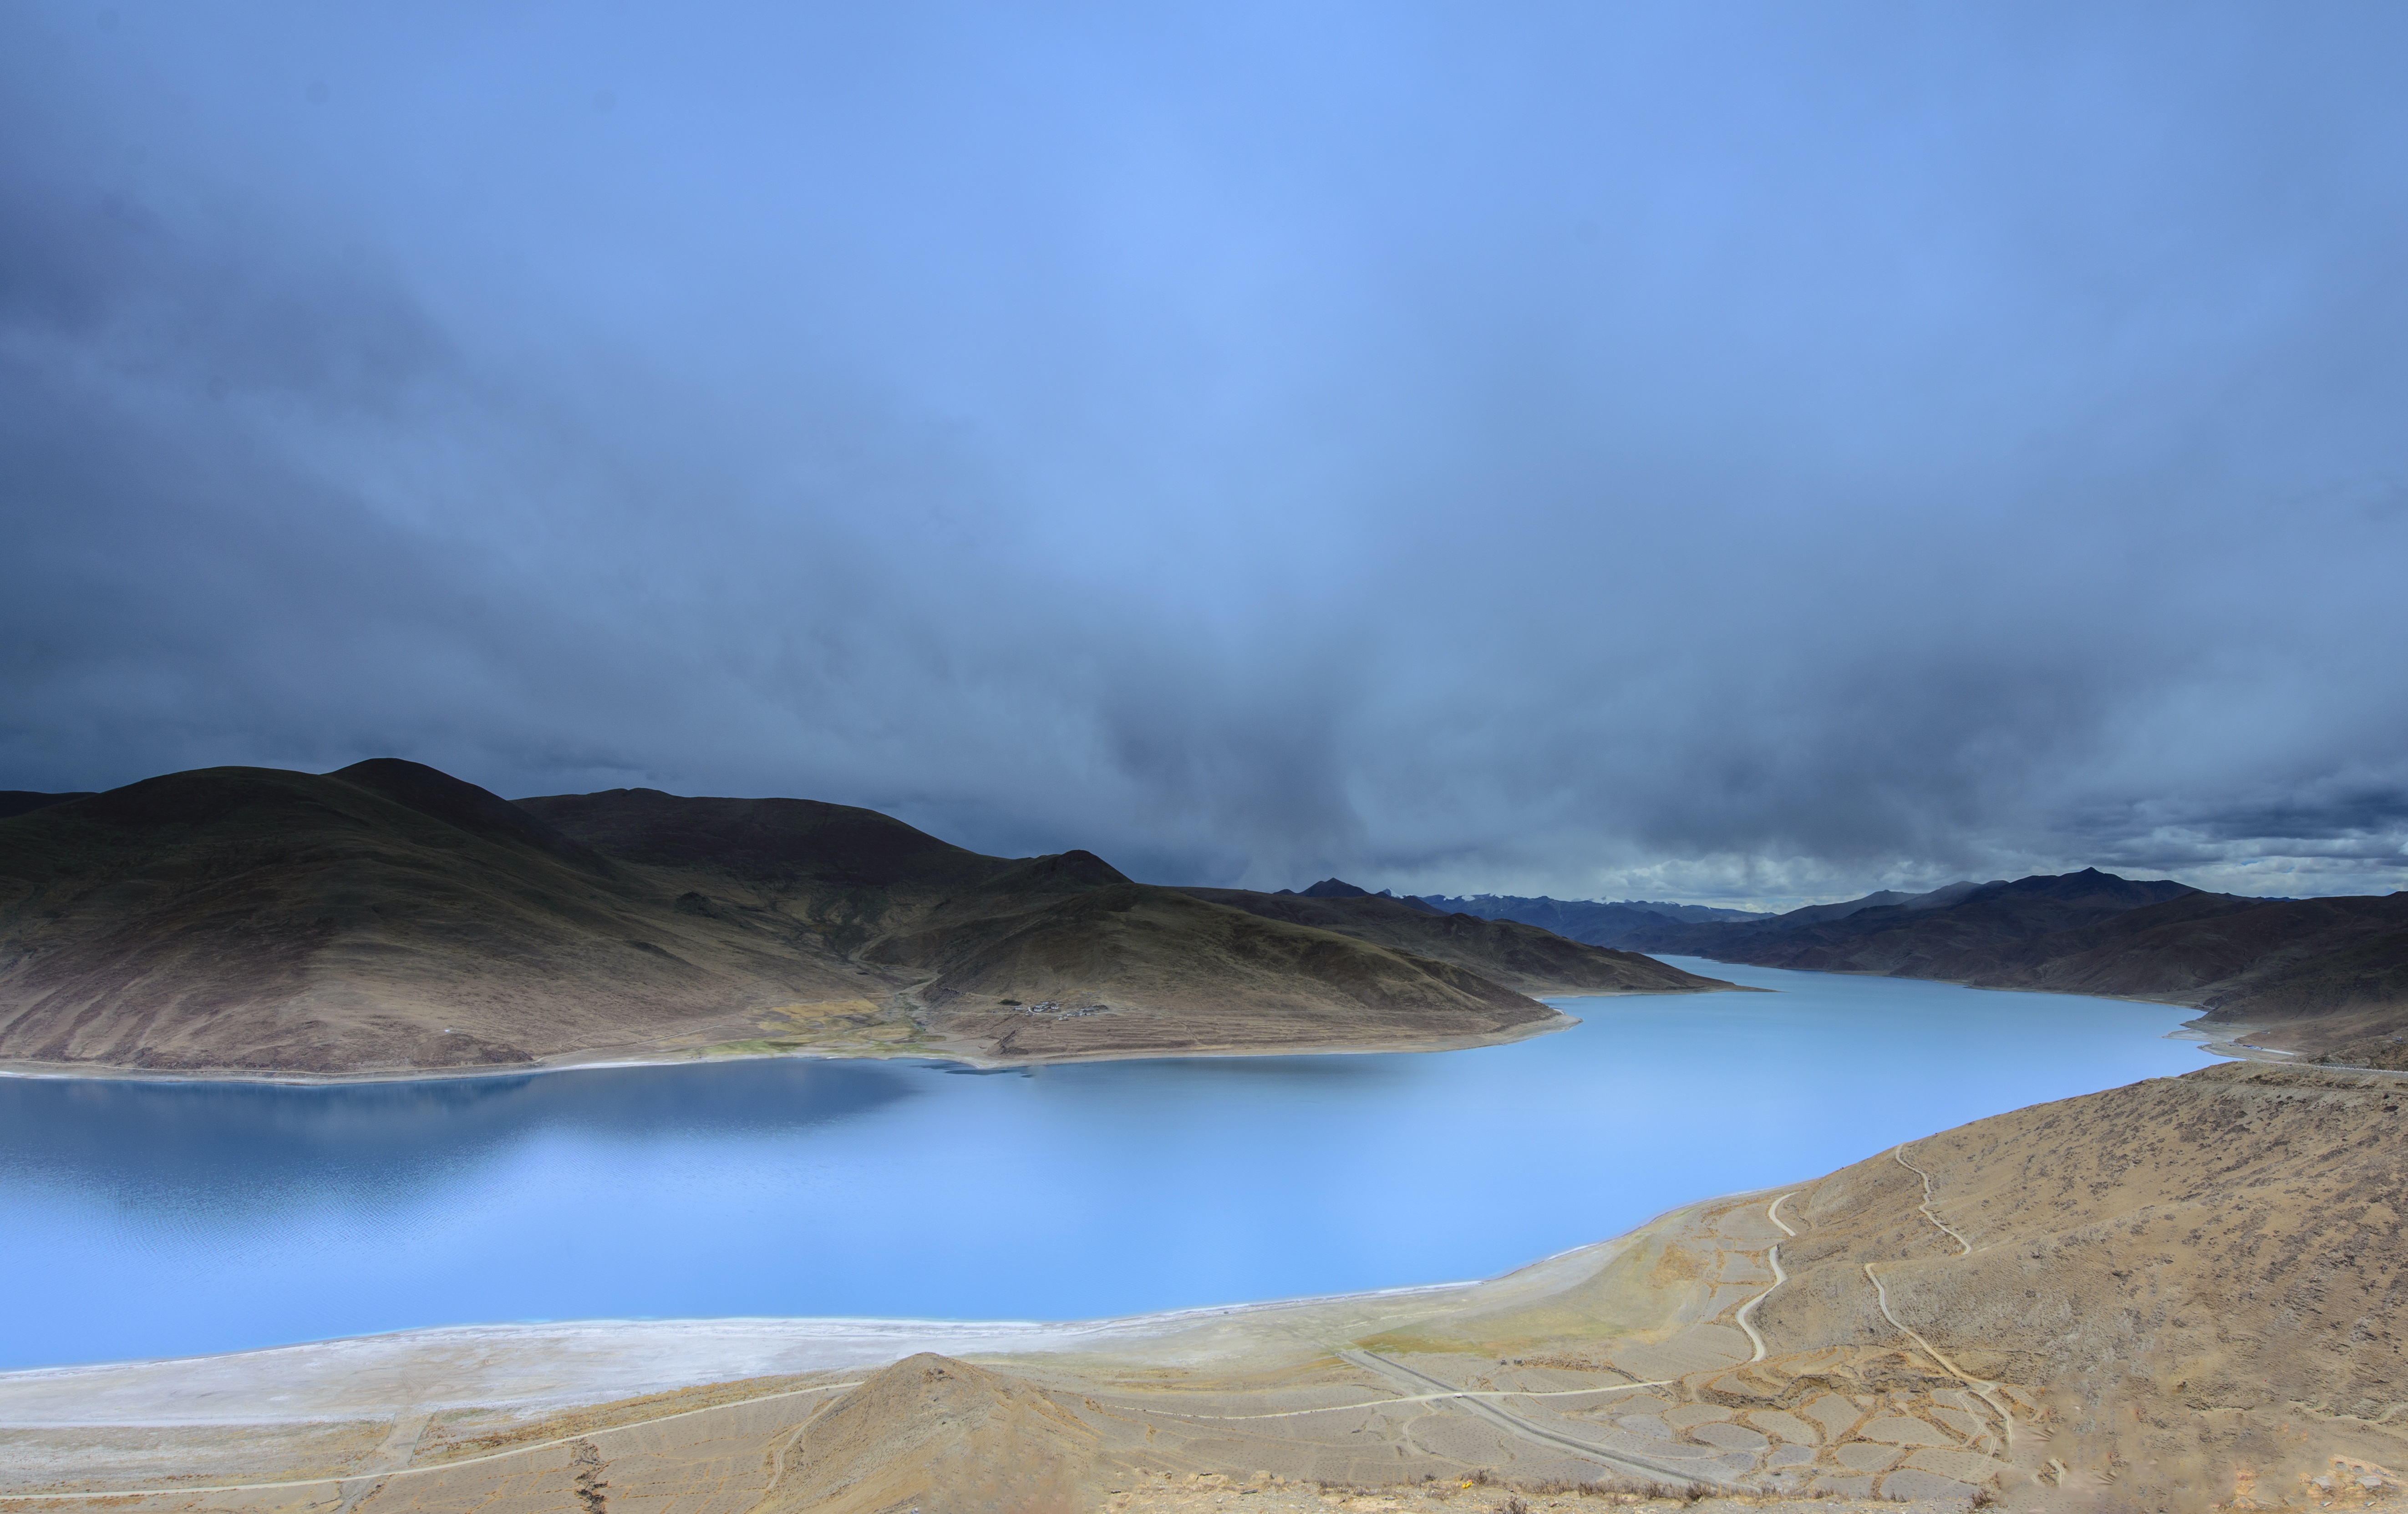
sky, mountainous landforms, atmospheric phenomenon, landform, cloud, body of water, mountain, sea, water, weather, coast, lake, loch, horizon, ocean, reflection, morning, landscape, rock, mist, wave, reservoir, mountain range, terrain, dawn